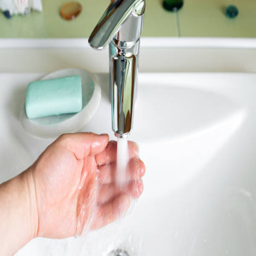
washing of hands with soap under the crane with water